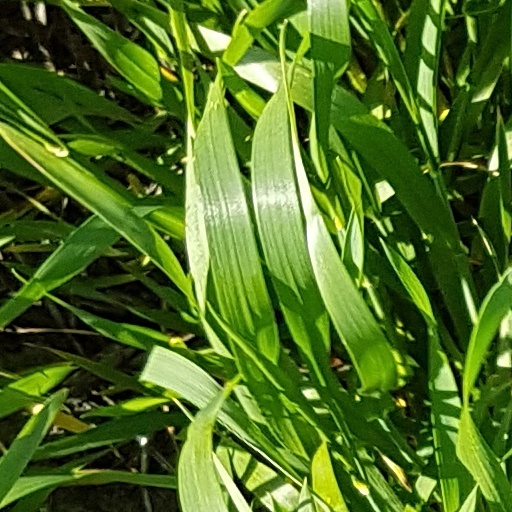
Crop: wheat